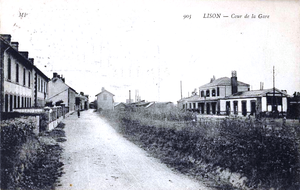
Gare de Lison, début du XXème siècle.
La gare de Lison est une gare ferroviaire française, située sur le territoire de la commune de Sainte-Marguerite-d'Elle et sur celui de Moon-sur-Elle, à proximité de Lison au nord de la ligne.